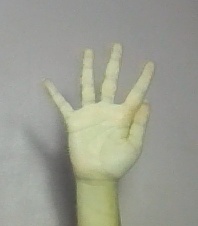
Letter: sheen